Septet: The Story of Hong Kong

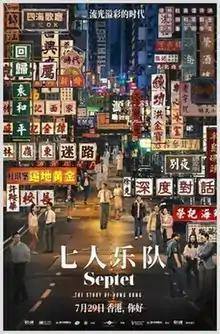
Theatrical release poster

Septet: The Story of Hong Kong is a 2020 Hong Kong anthology historical drama film directed by seven filmmakers of the Hong Kong New Wave: Sammo Hung, Ann Hui, Patrick Tam, Yuen Woo-ping, Ringo Lam, Johnnie To and Tsui Hark. It is divided into seven stories, each corresponding to a decade in Hong Kong's history, told from the view of ordinary people. It was originally intended for there to be a segment about the 1970s directed by John Woo, but he withdrew for health reasons and the segment was never produced.